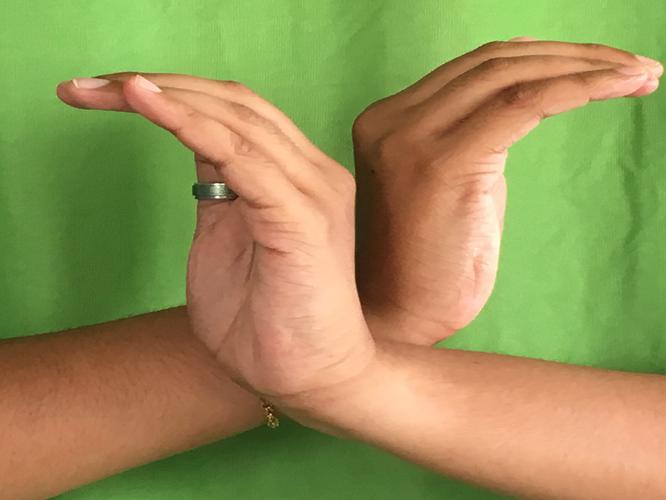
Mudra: Nagabandha
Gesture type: double_hand